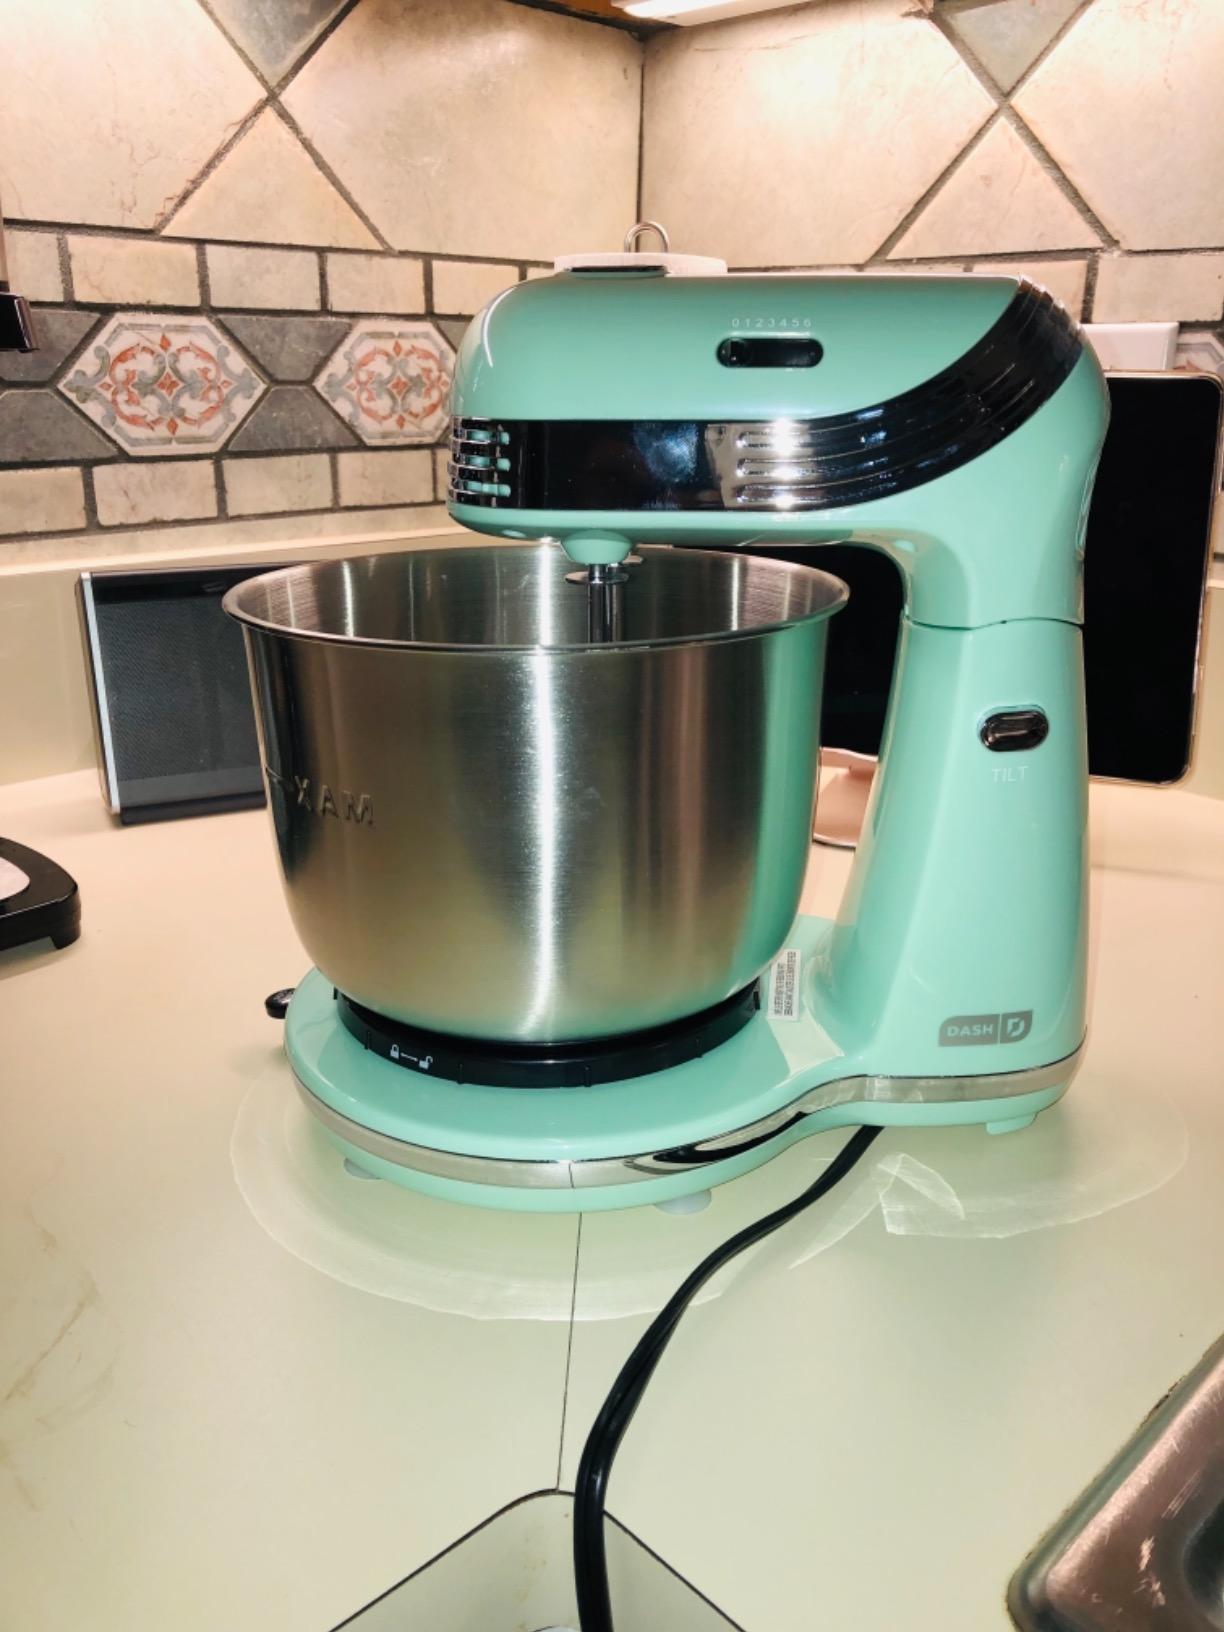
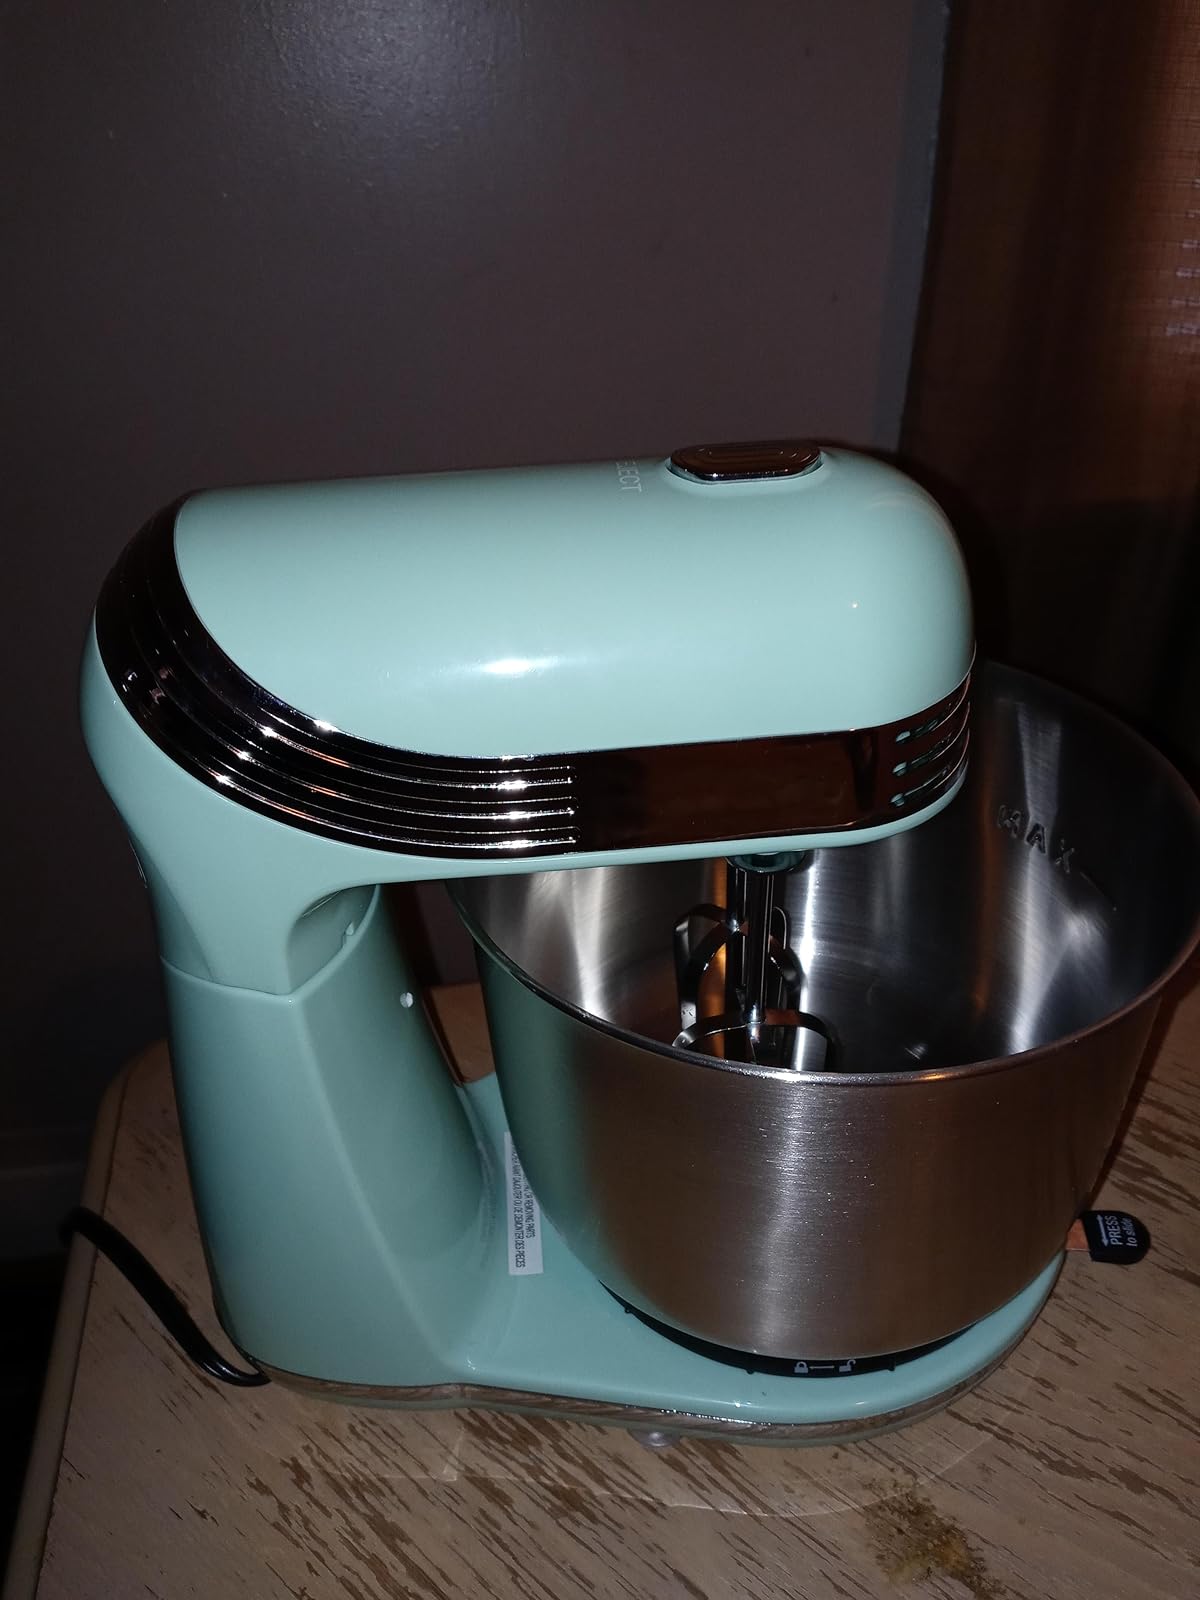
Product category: items_mixer
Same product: yes